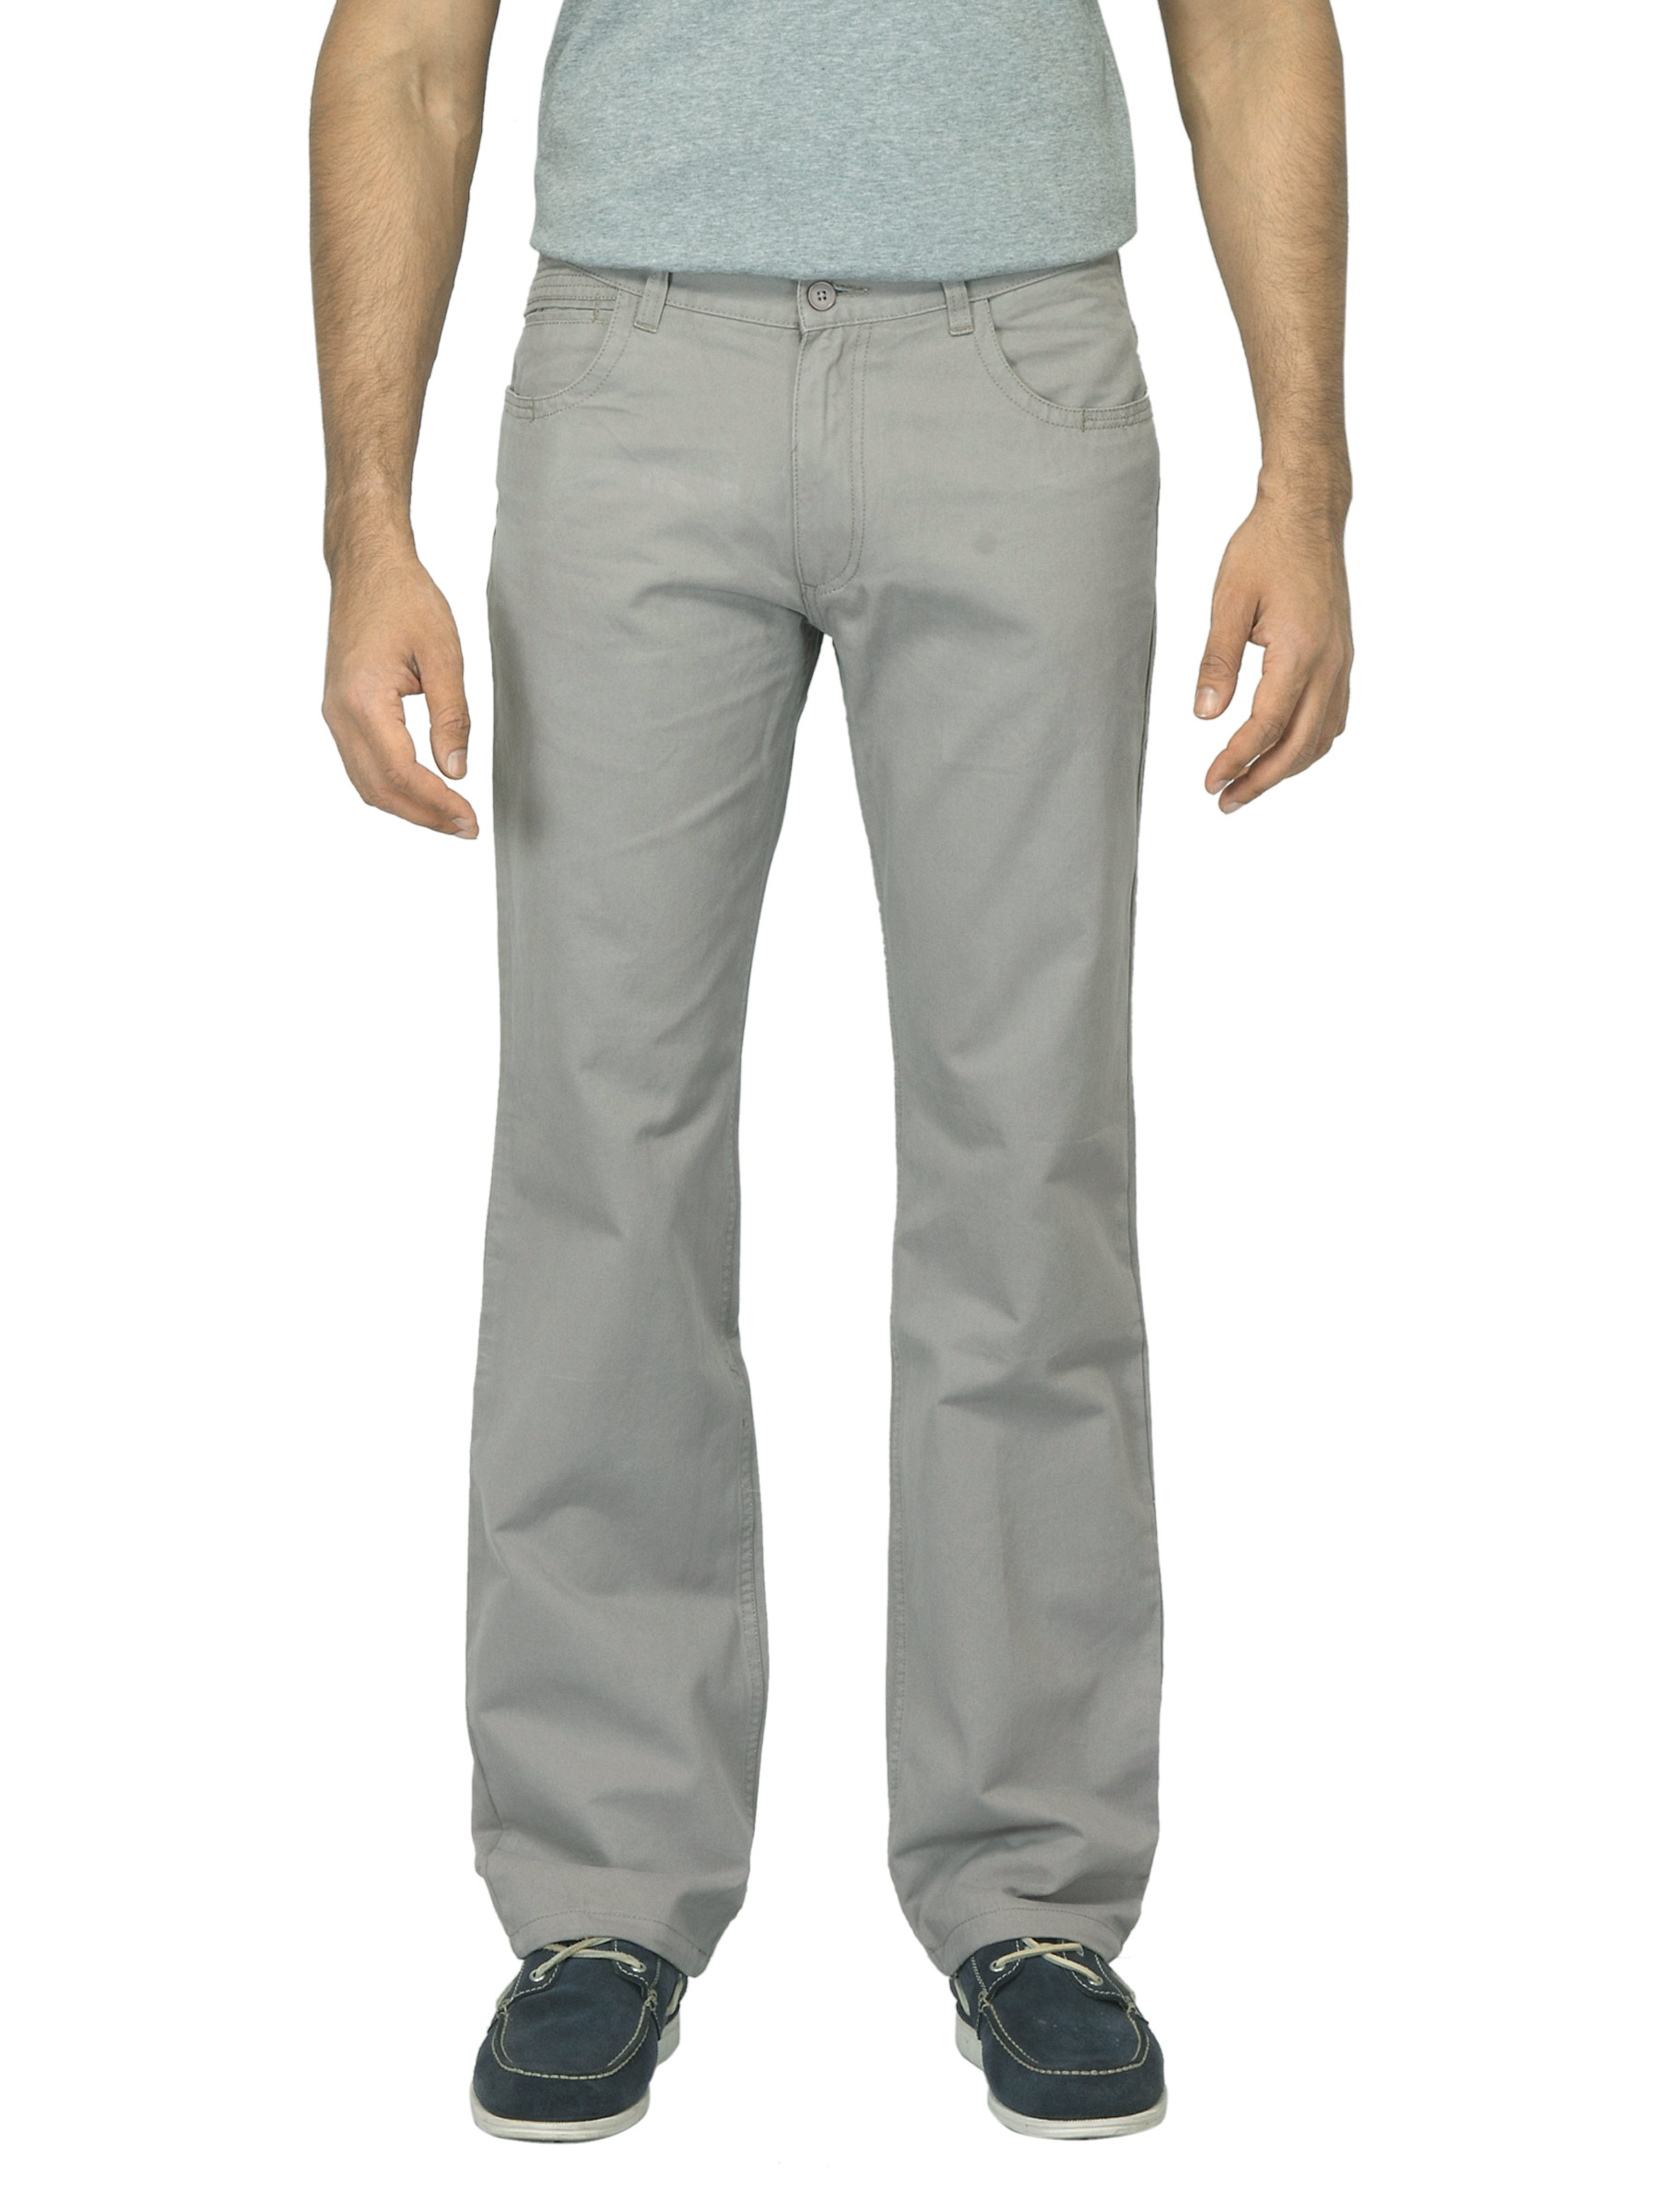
Highlander Men Grey Trousers
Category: Apparel / Bottomwear / Trousers
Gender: Men
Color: Grey
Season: Summer 2012
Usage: Casual